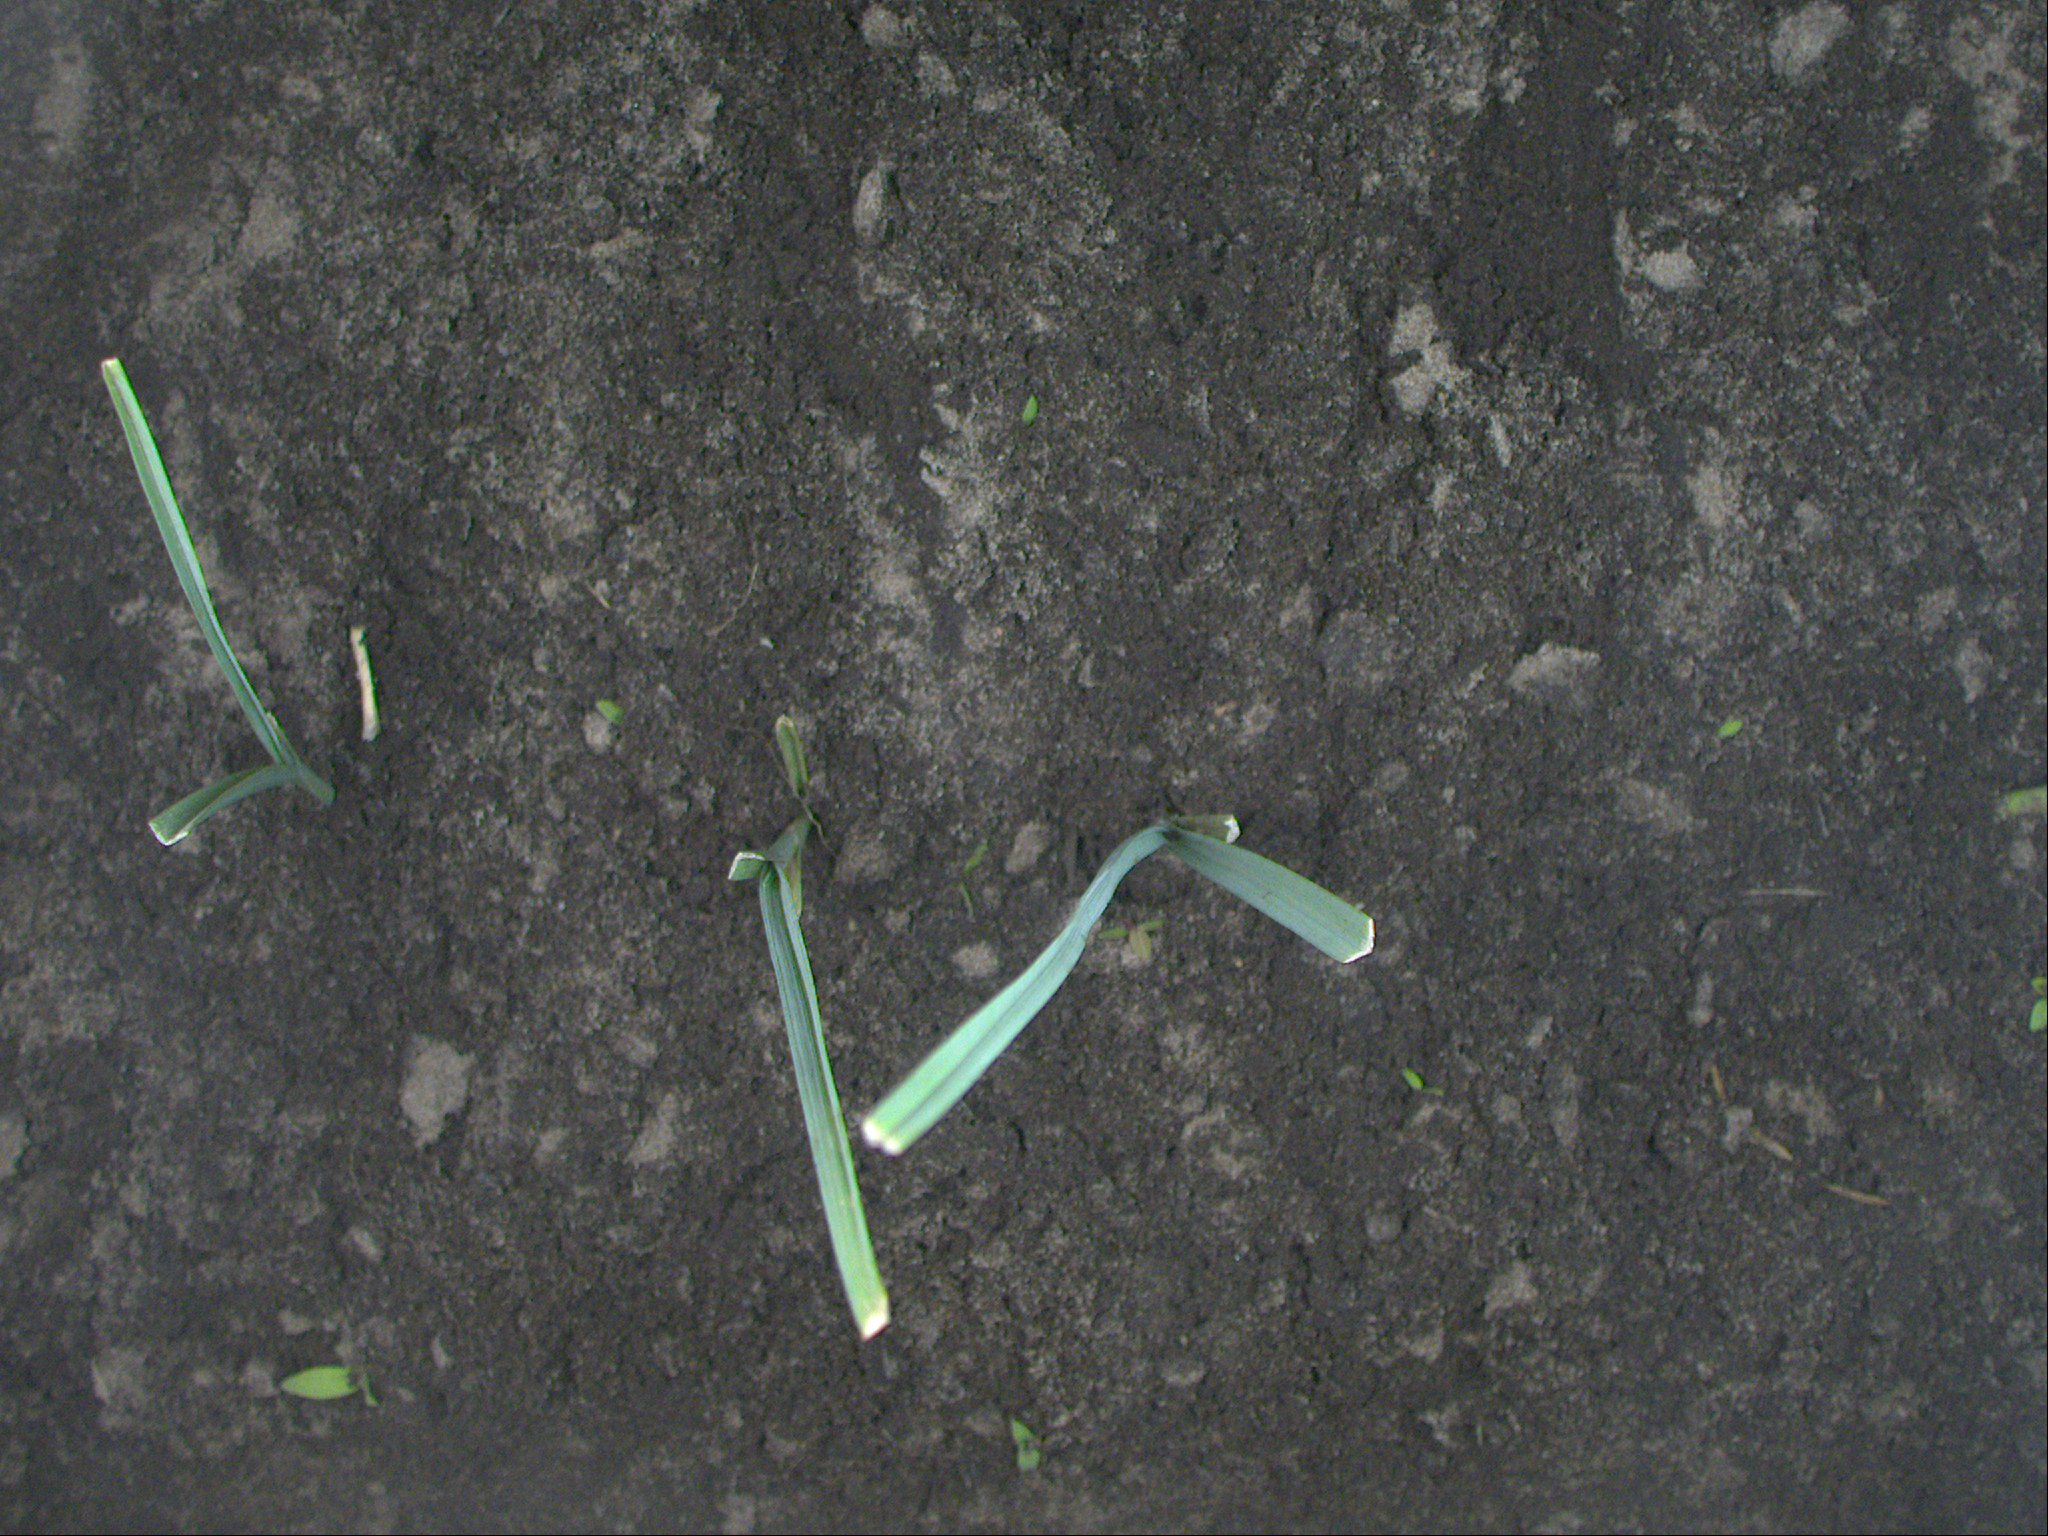
Crop: leek
Objects: leek, leek, leek, stem_leek, stem_leek, stem_leek